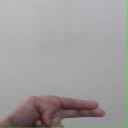
अक्षर: ह